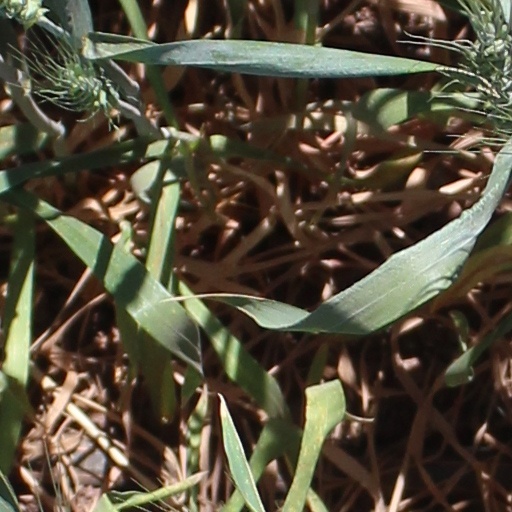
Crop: wheat